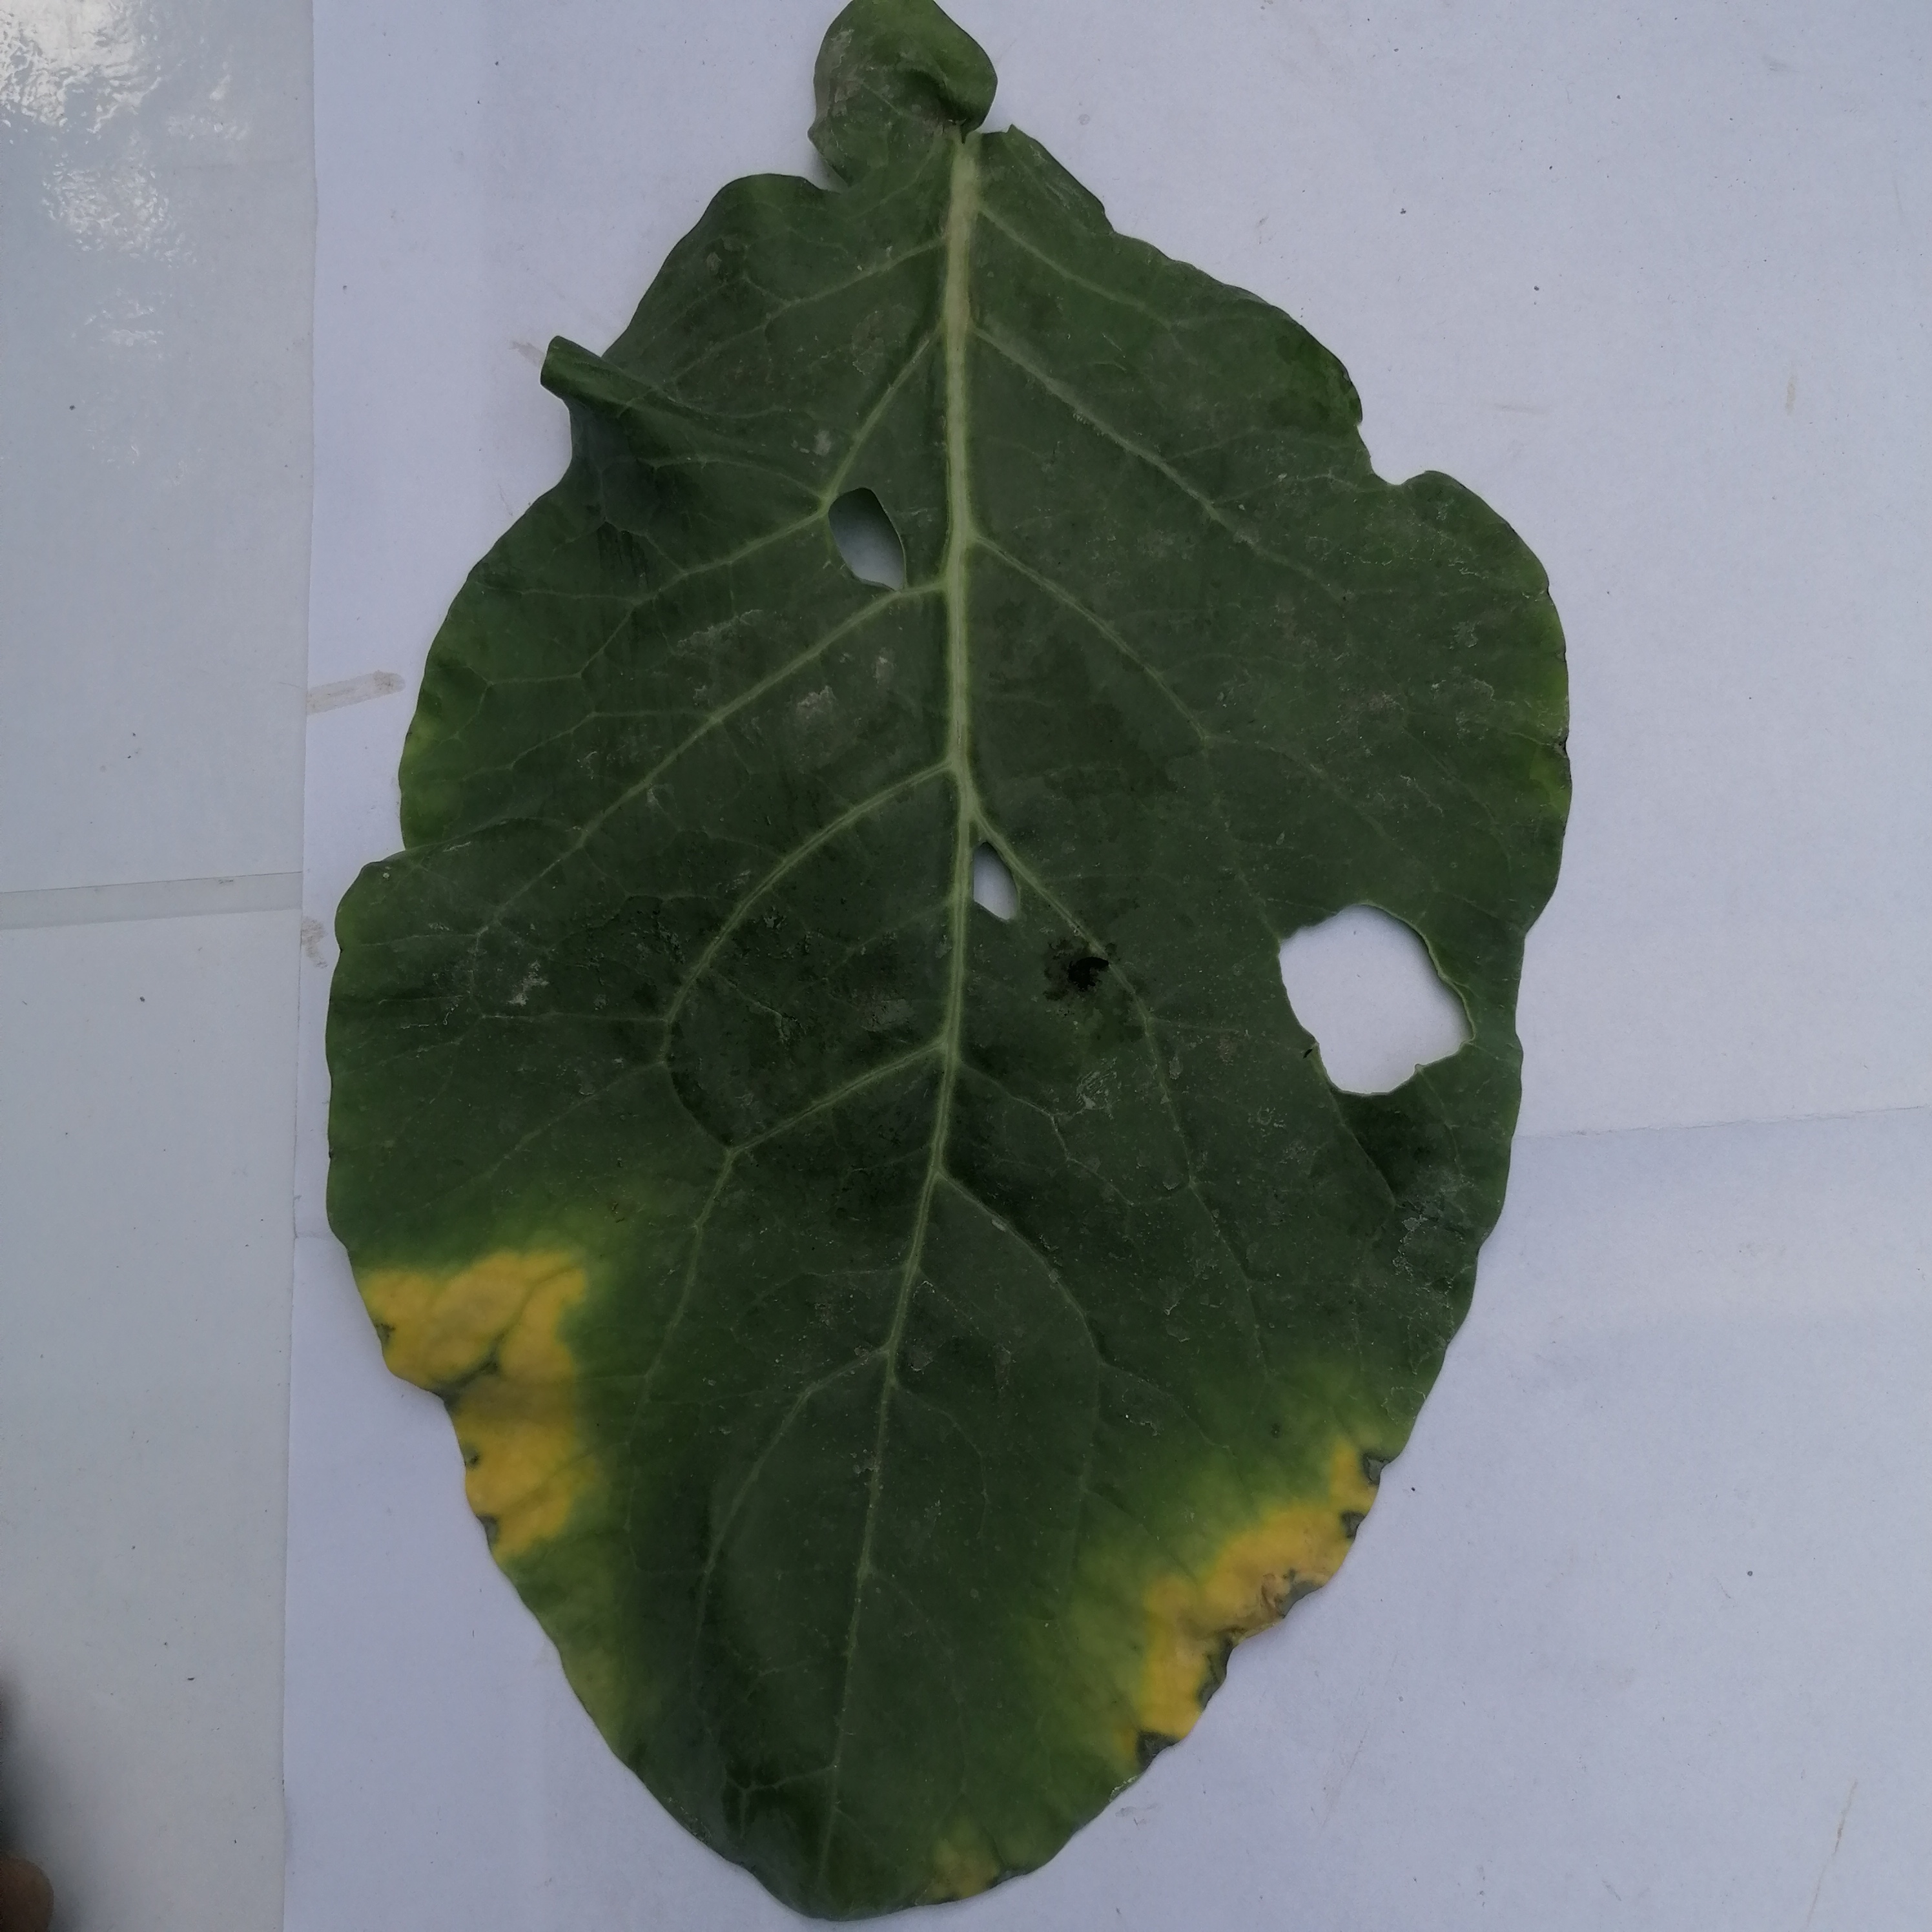
Label: Black Rot